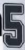
Number: 5